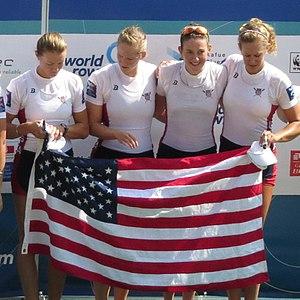
Podium du W4- GBR